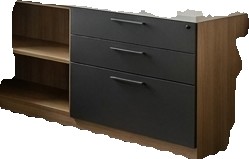
Surface category: cabinetry